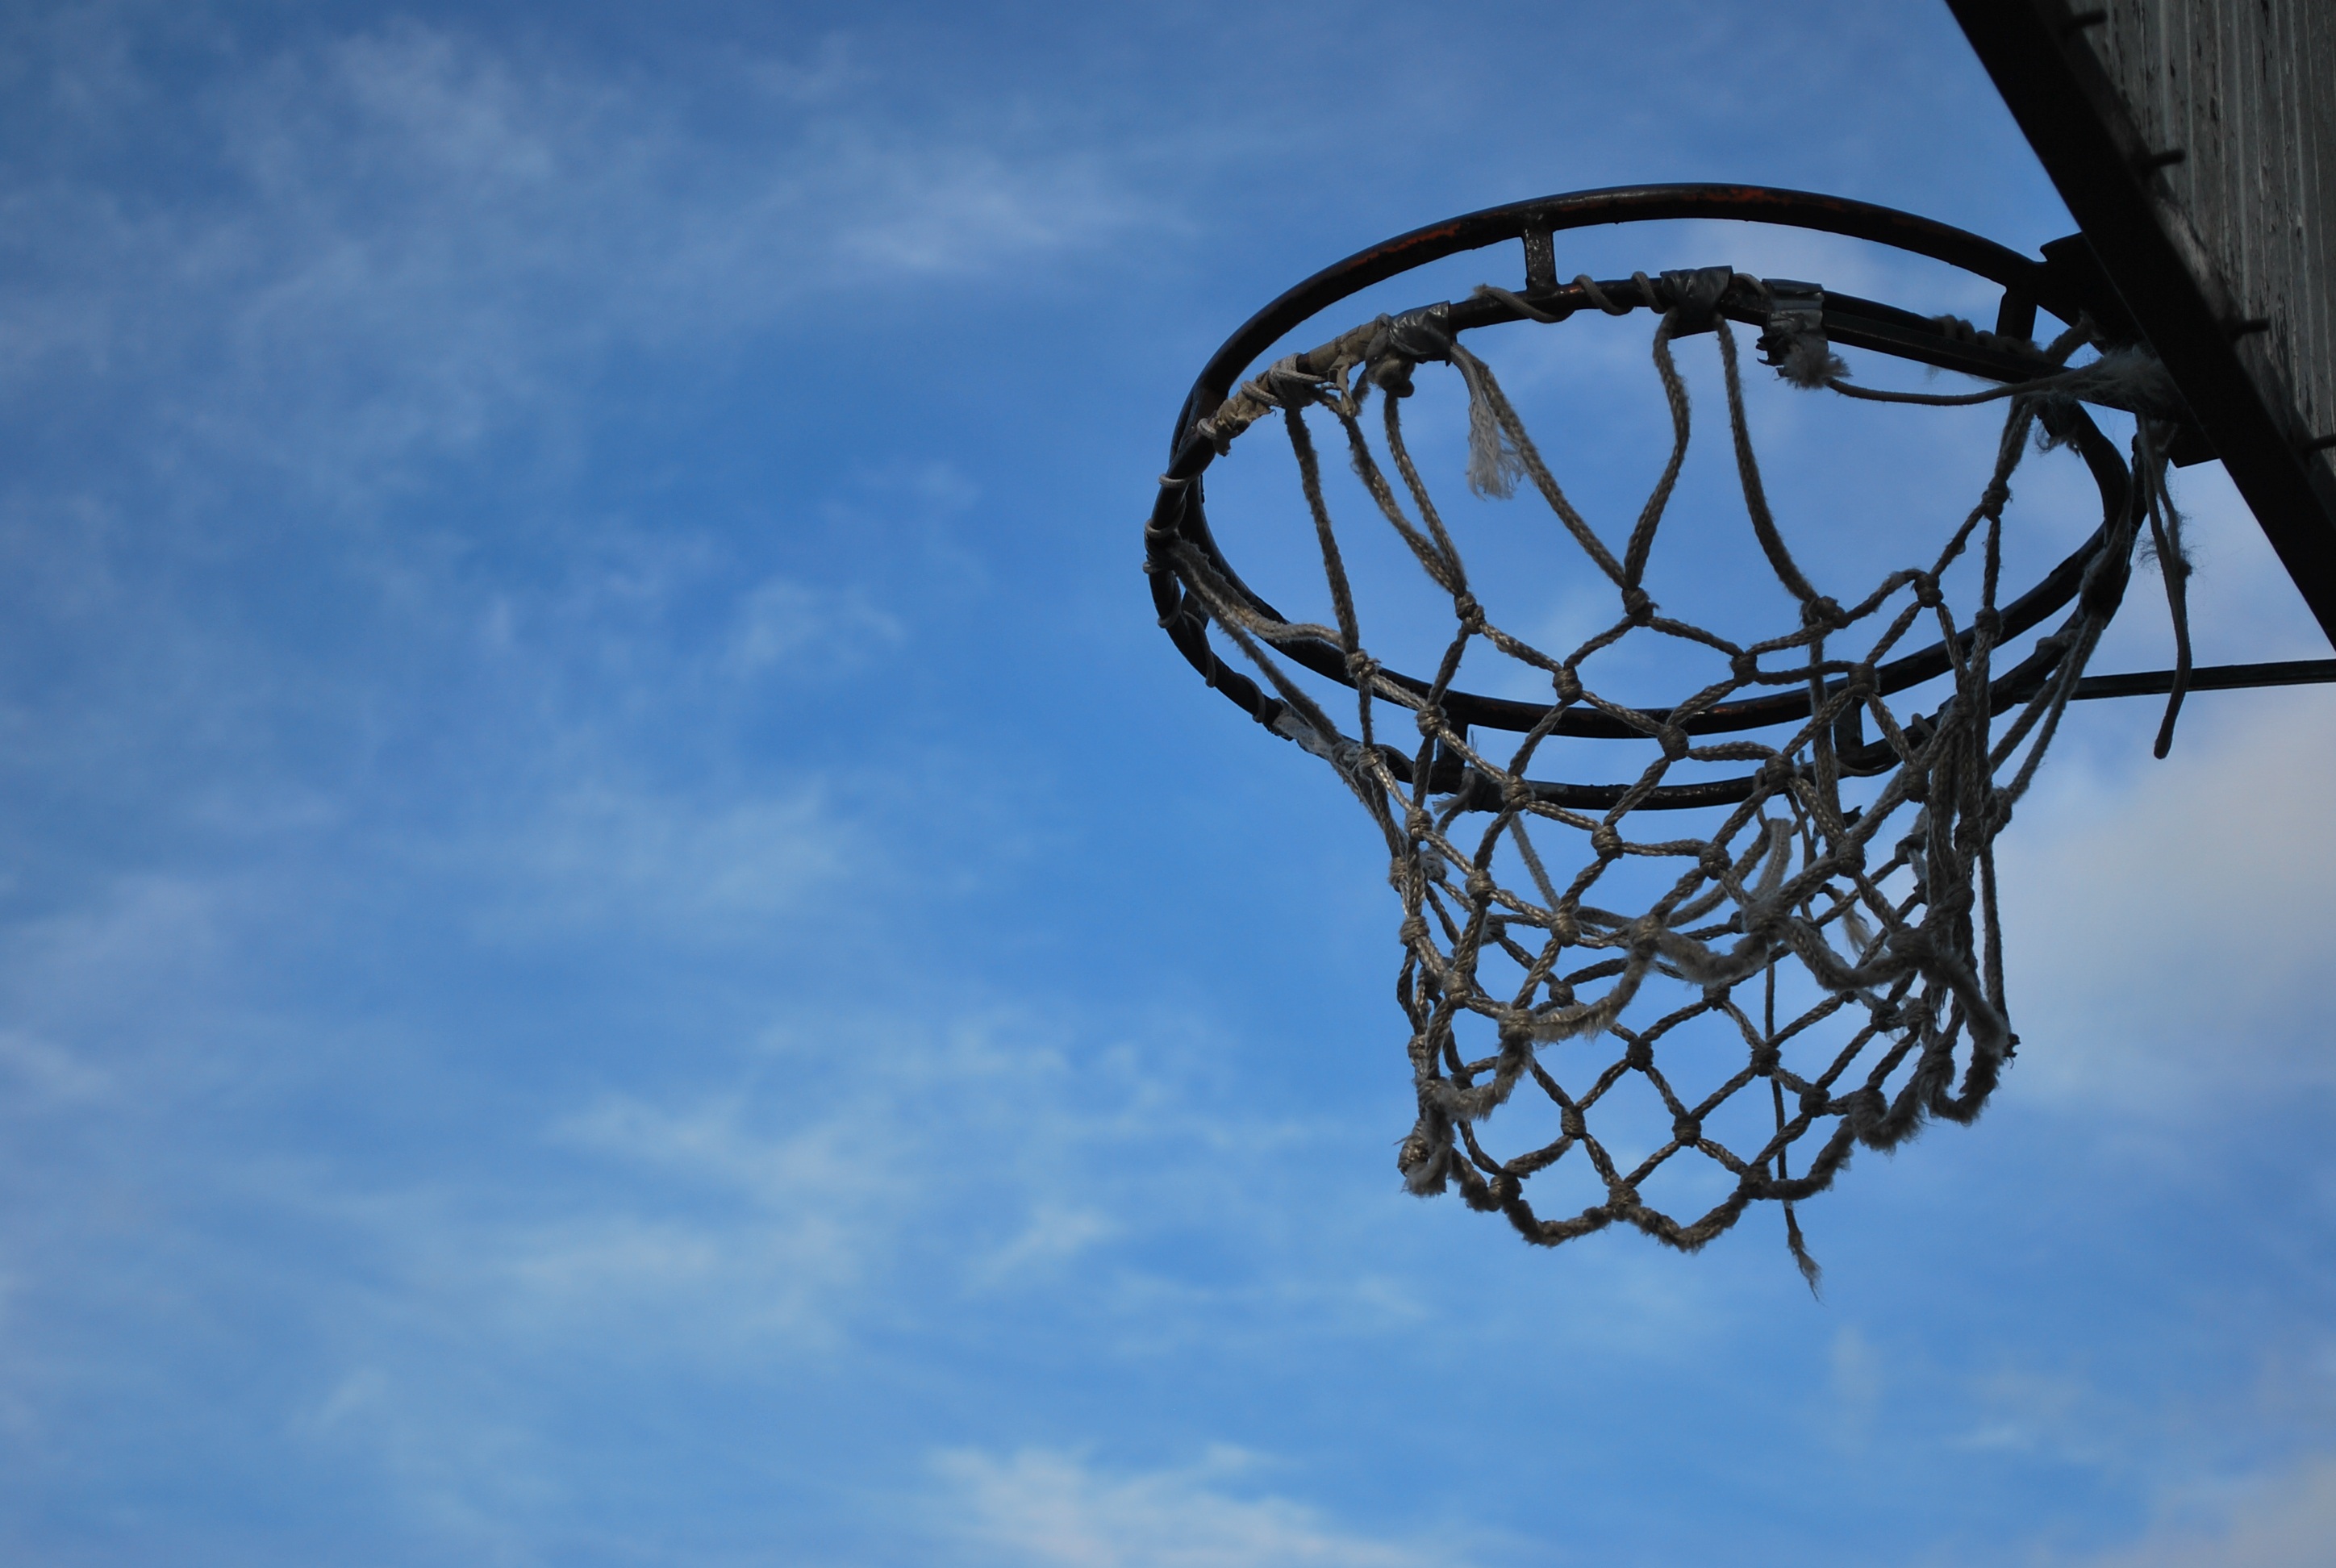
light, cloud, sky, sport, wind, tower, basketball, mast, blue, street light, electricity, basket, lighting, atmosphere of earth, outdoor structure, electronics accessory, overhead power line